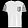
Label: T - shirt / top